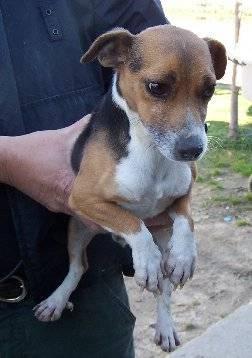
dog